Artcraft Theatre

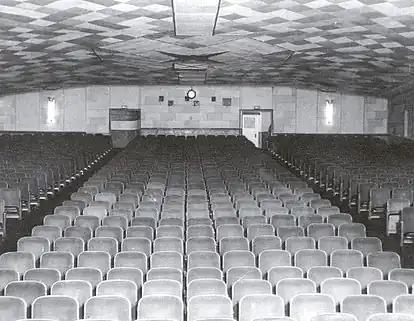
The auditorium of the Artcraft following the art deco renovation.

During World War II, the Artcraft supported the domestic front of the war by conducting scrap metal drives and sponsoring War Bond drives and providing contributors with a free movie pass. Trueman T. Rembusch hired architect Alden Miranda to draw up plans for a fresh look at the Artcraft. Work began on the art deco renovation in 1948 and finished with a new screen installment in 1953. The art deco renovation included streamlining the whole front façade and lobby. Crews installed neon lights, reflective mirror tile, and rounded every 90° angle in the building. The new marquee included a waterfall-light pattern as well as multiple illuminated lines. The renovation ended with the orchestra pit being filled with sand and concrete and with a new curved screen being mounted to the stage floor. These projects changed the trajectory of Artcraft away from live events and toward primarily showing movies.